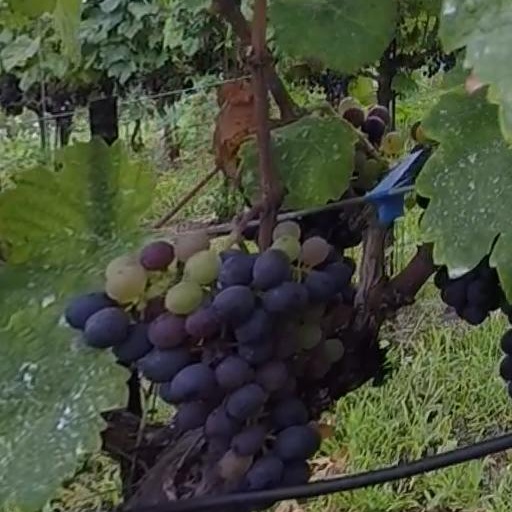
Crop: grape